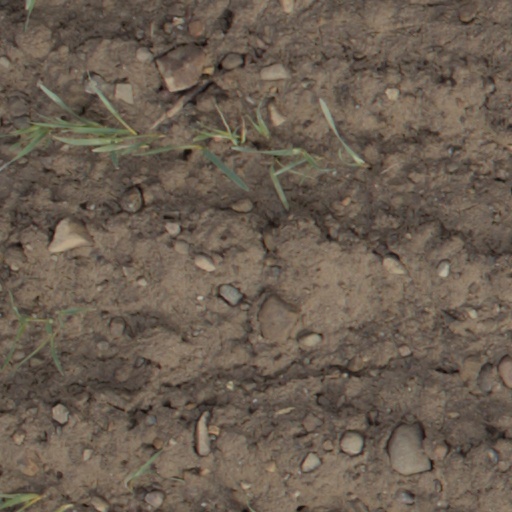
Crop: wheat